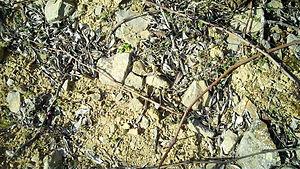
Terroir argilo-calcaire en Cabardès
Le cabardès est un vin d'appellation d'origine contrôlée produit au nord-ouest de Carcassonne, dans l'Aude.